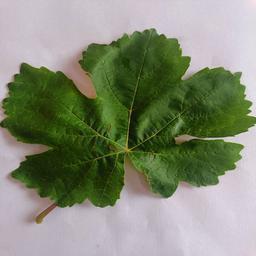
Label: Healthy Leaves